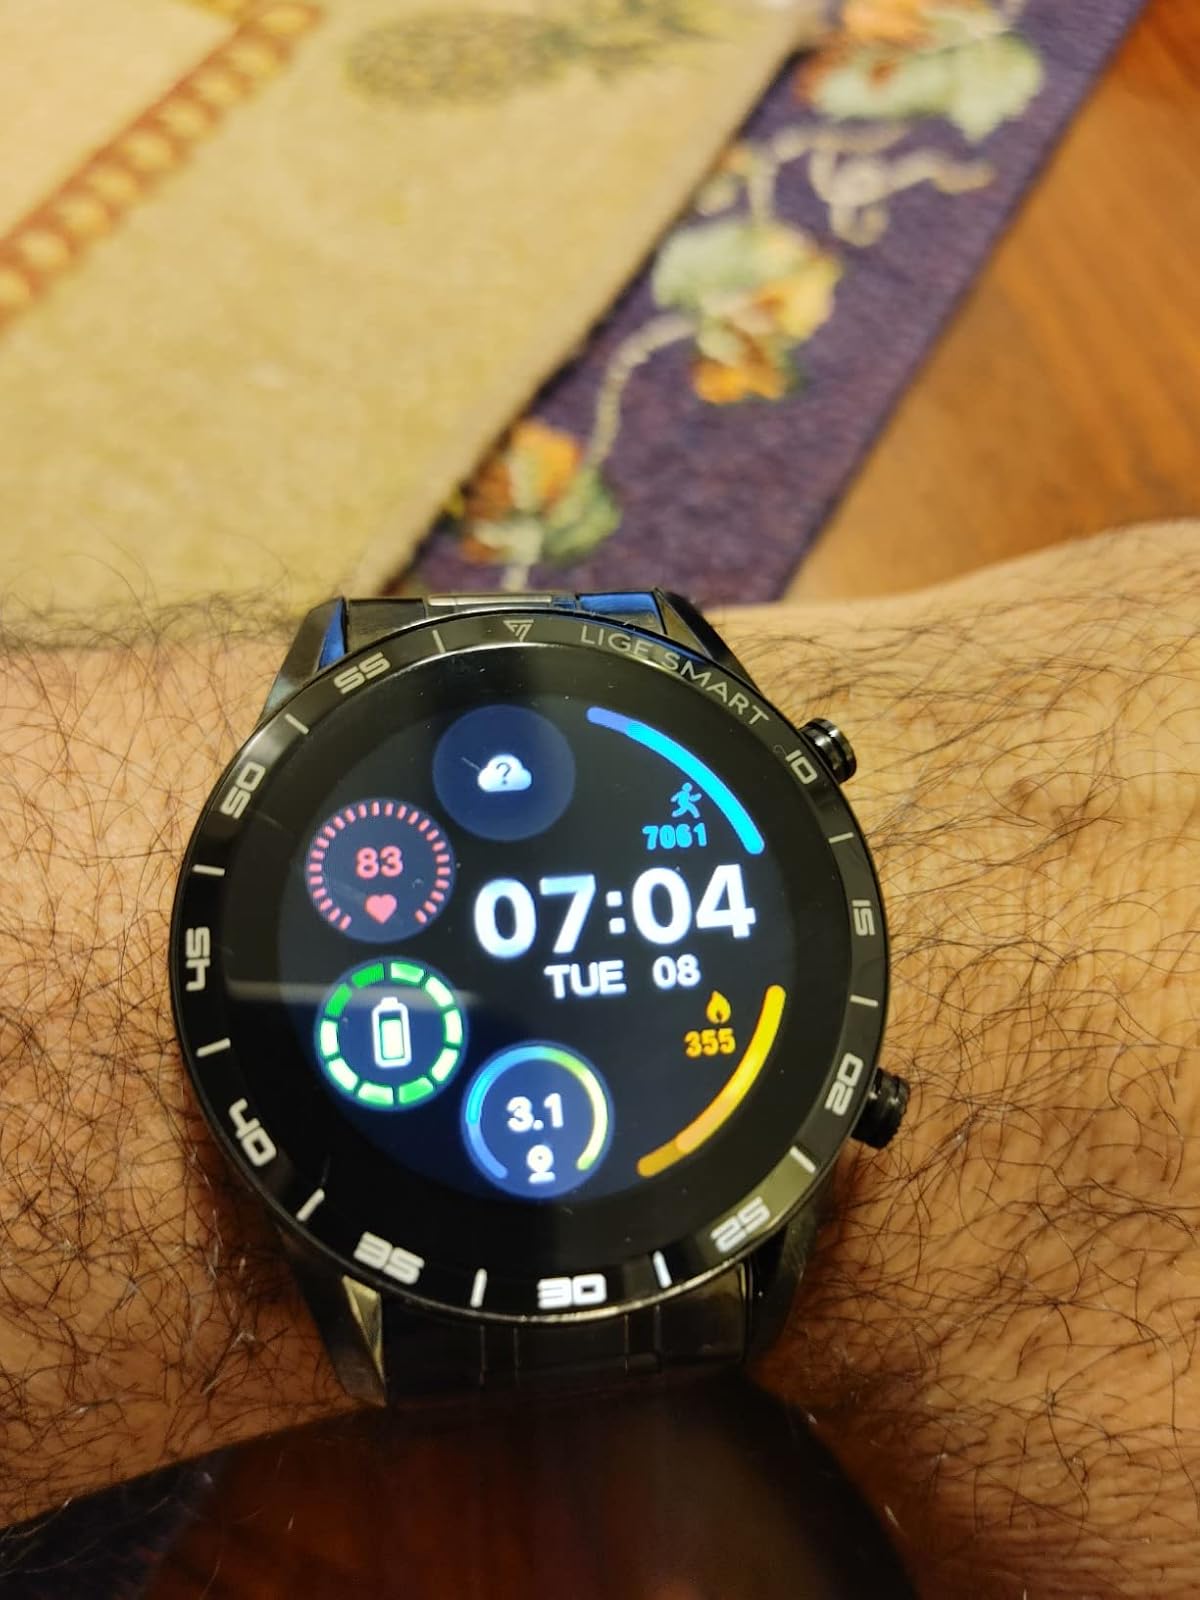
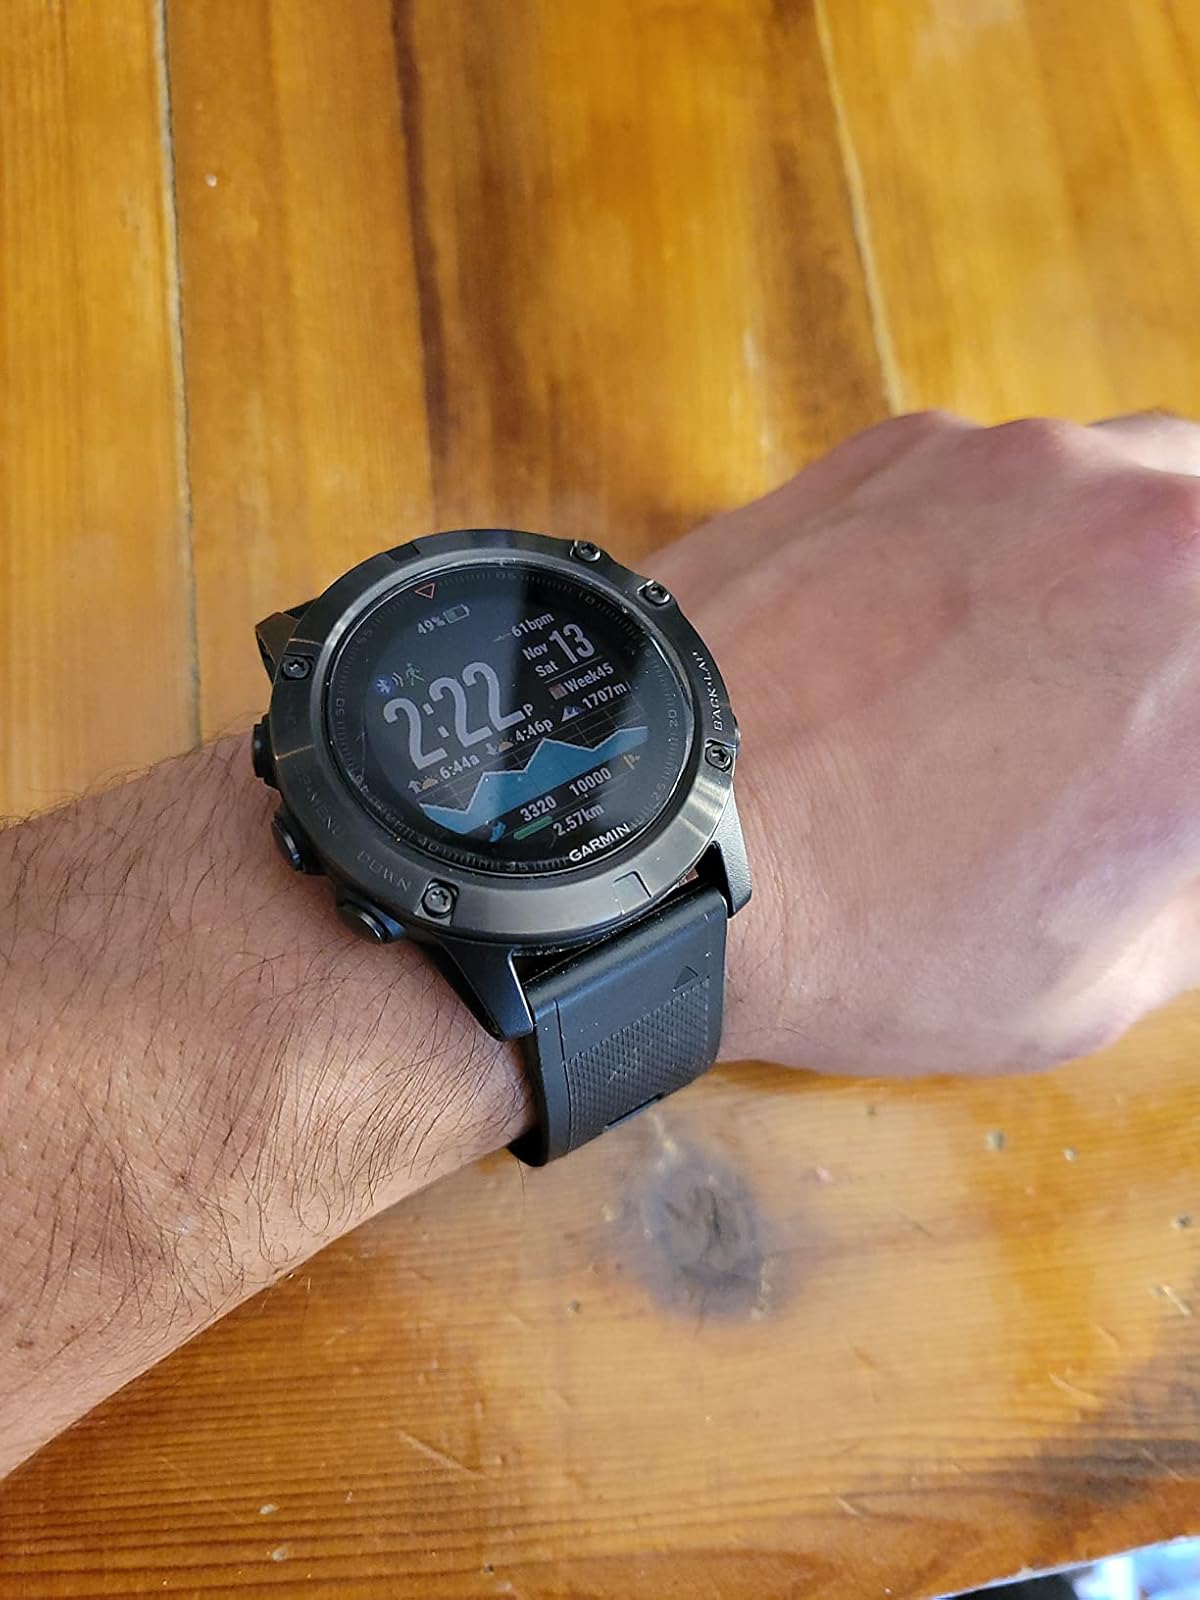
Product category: smartwatch
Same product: no